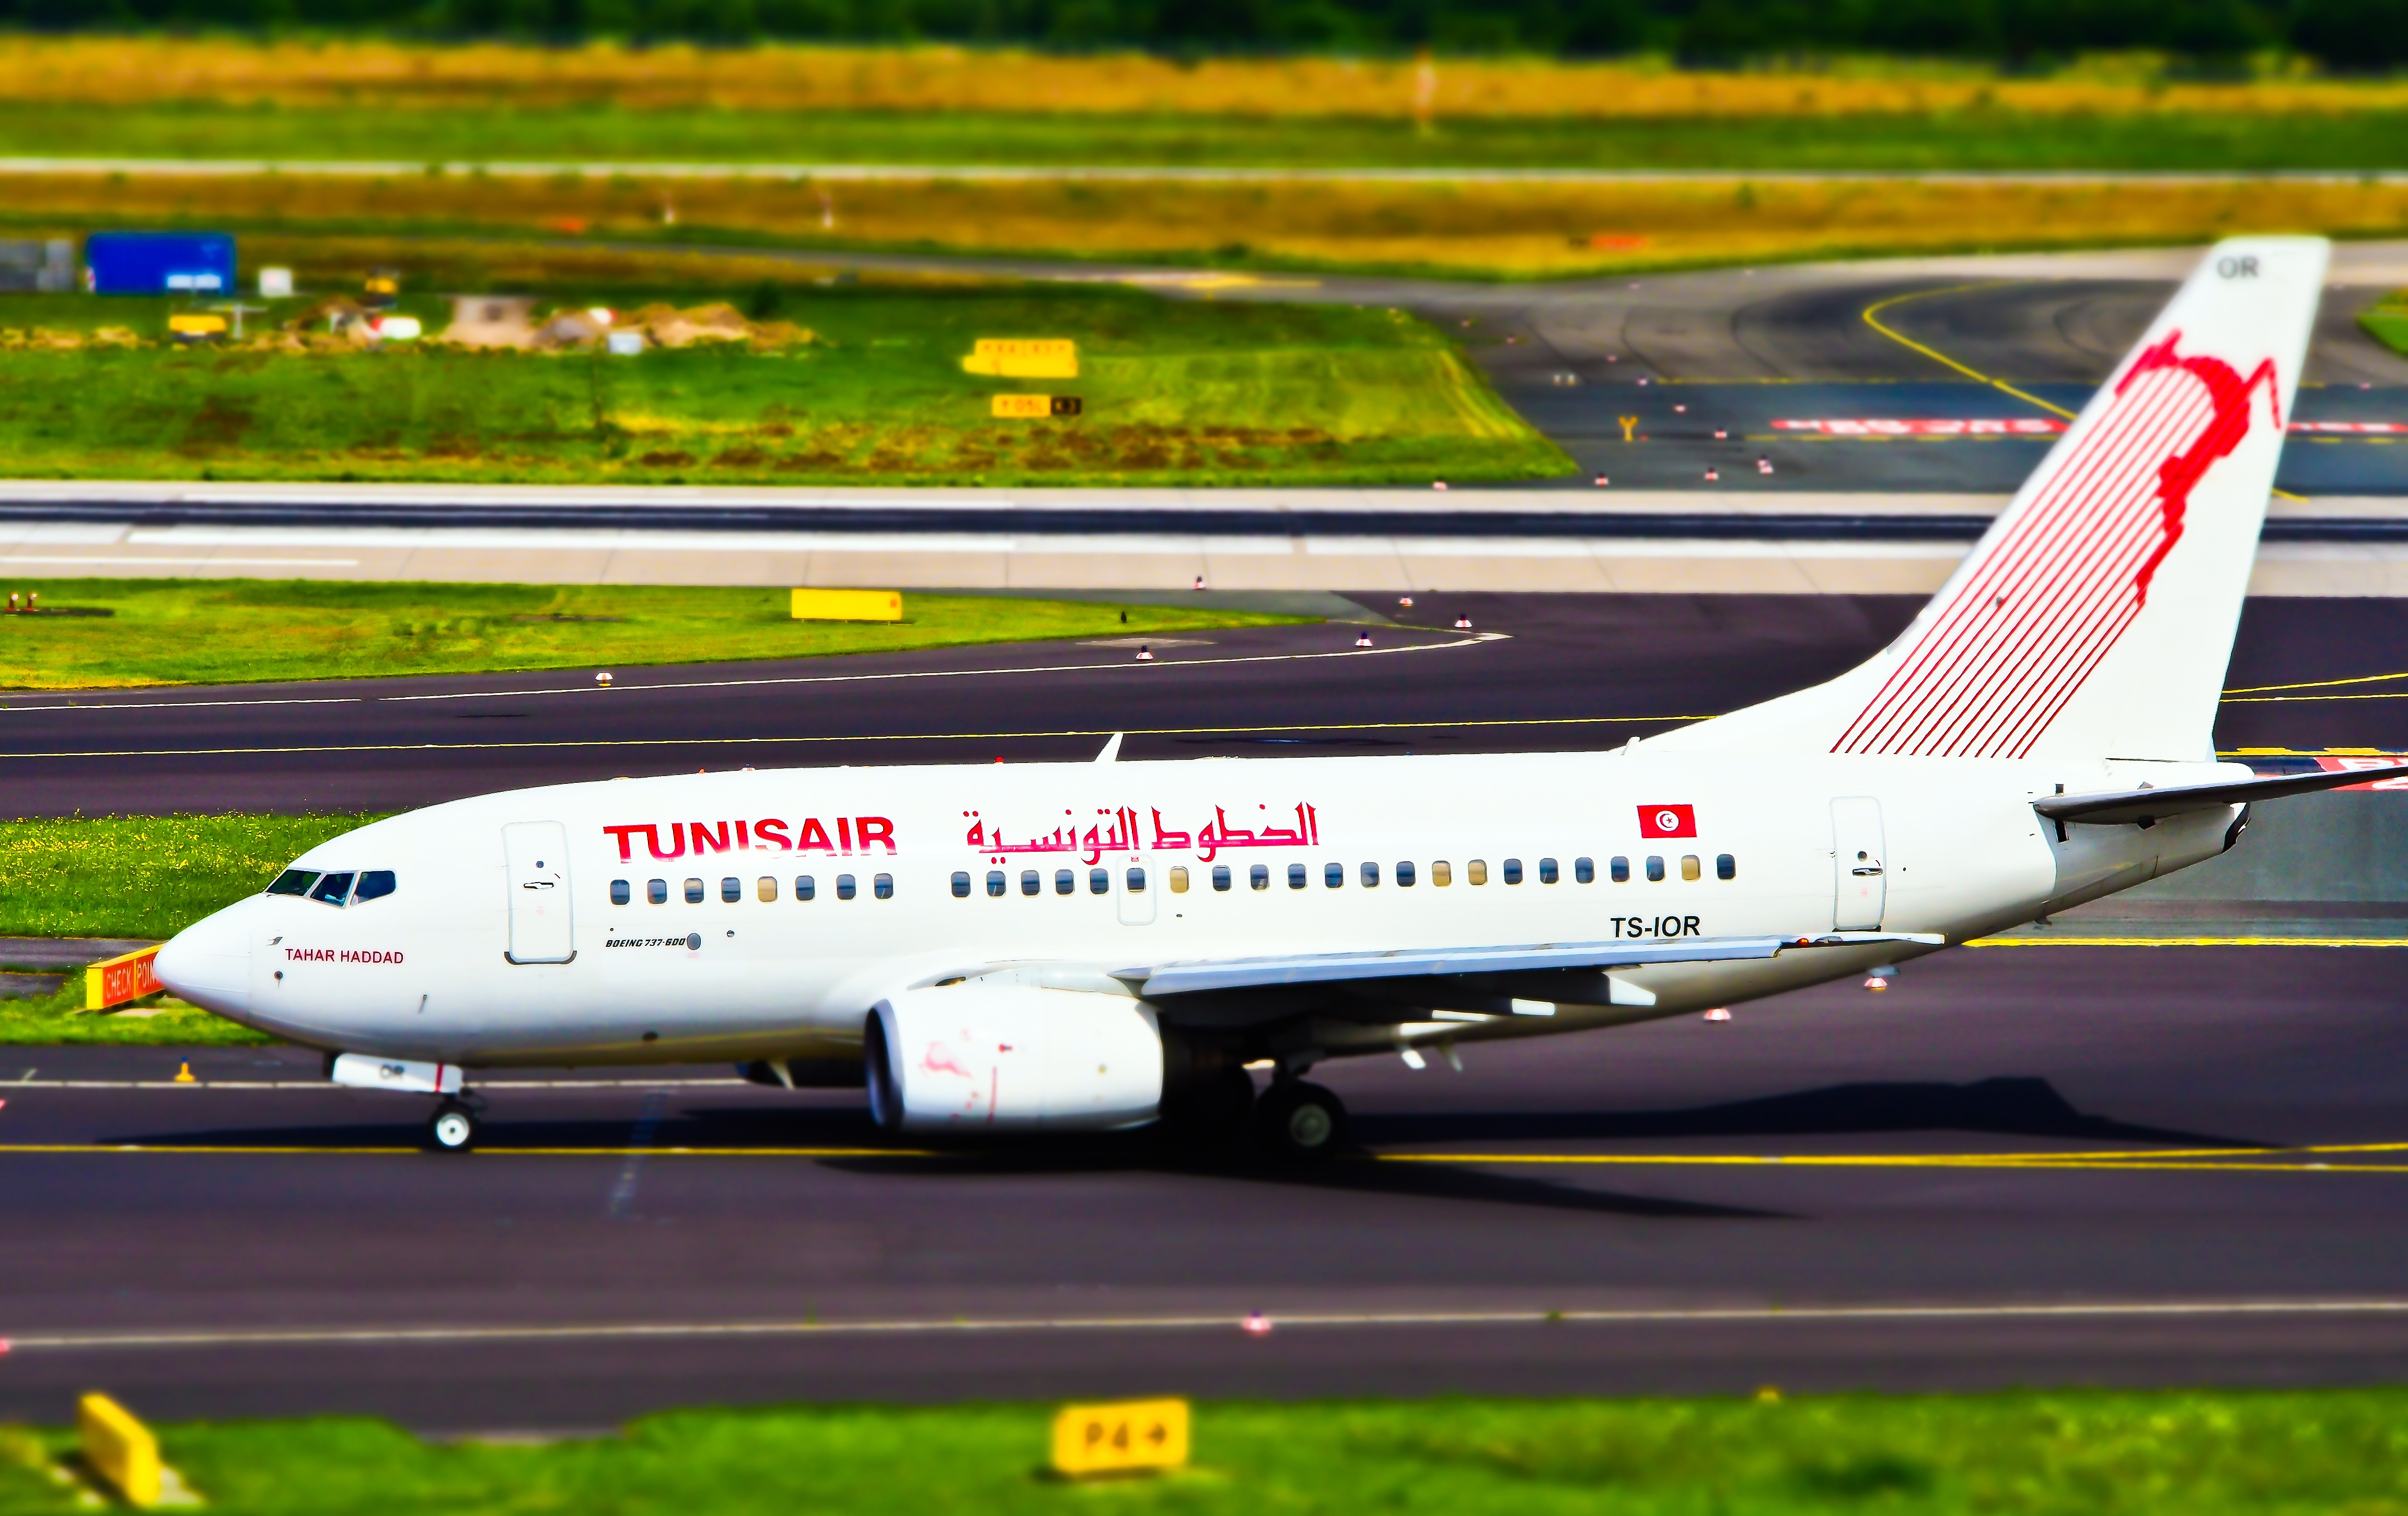
traffic, fly, airport, travel, airplane, tarmac, aircraft, transport, vehicle, airline, aviation, flight, holiday, tourism, departure, holidays, airliner, runway, airlines, locomotion, flyer, passenger, boeing, air traffic, passenger aircraft, tilt shift, dusseldorf, go away, travel plane, holiday flight, jet aircraft, transport airport, air travel, boeing 737, atmosphere of earth, narrow body aircraft, boeing 737 next generation, boeing c 40 clipper, aerospace manufacturer